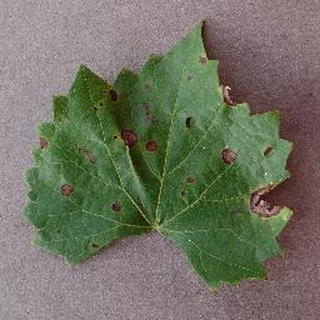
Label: grape_black_rot